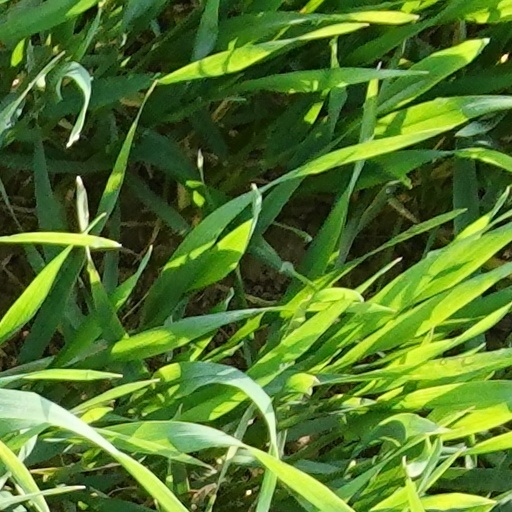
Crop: wheat